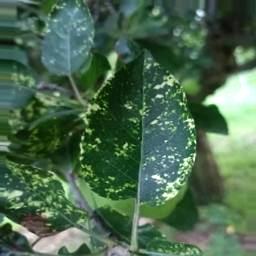
Label: Apple_Mosaic